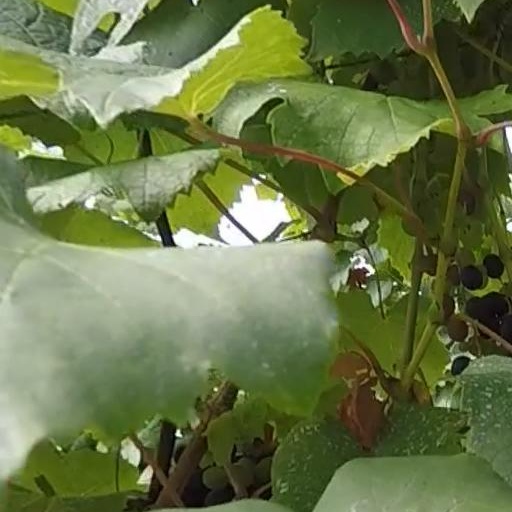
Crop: grape